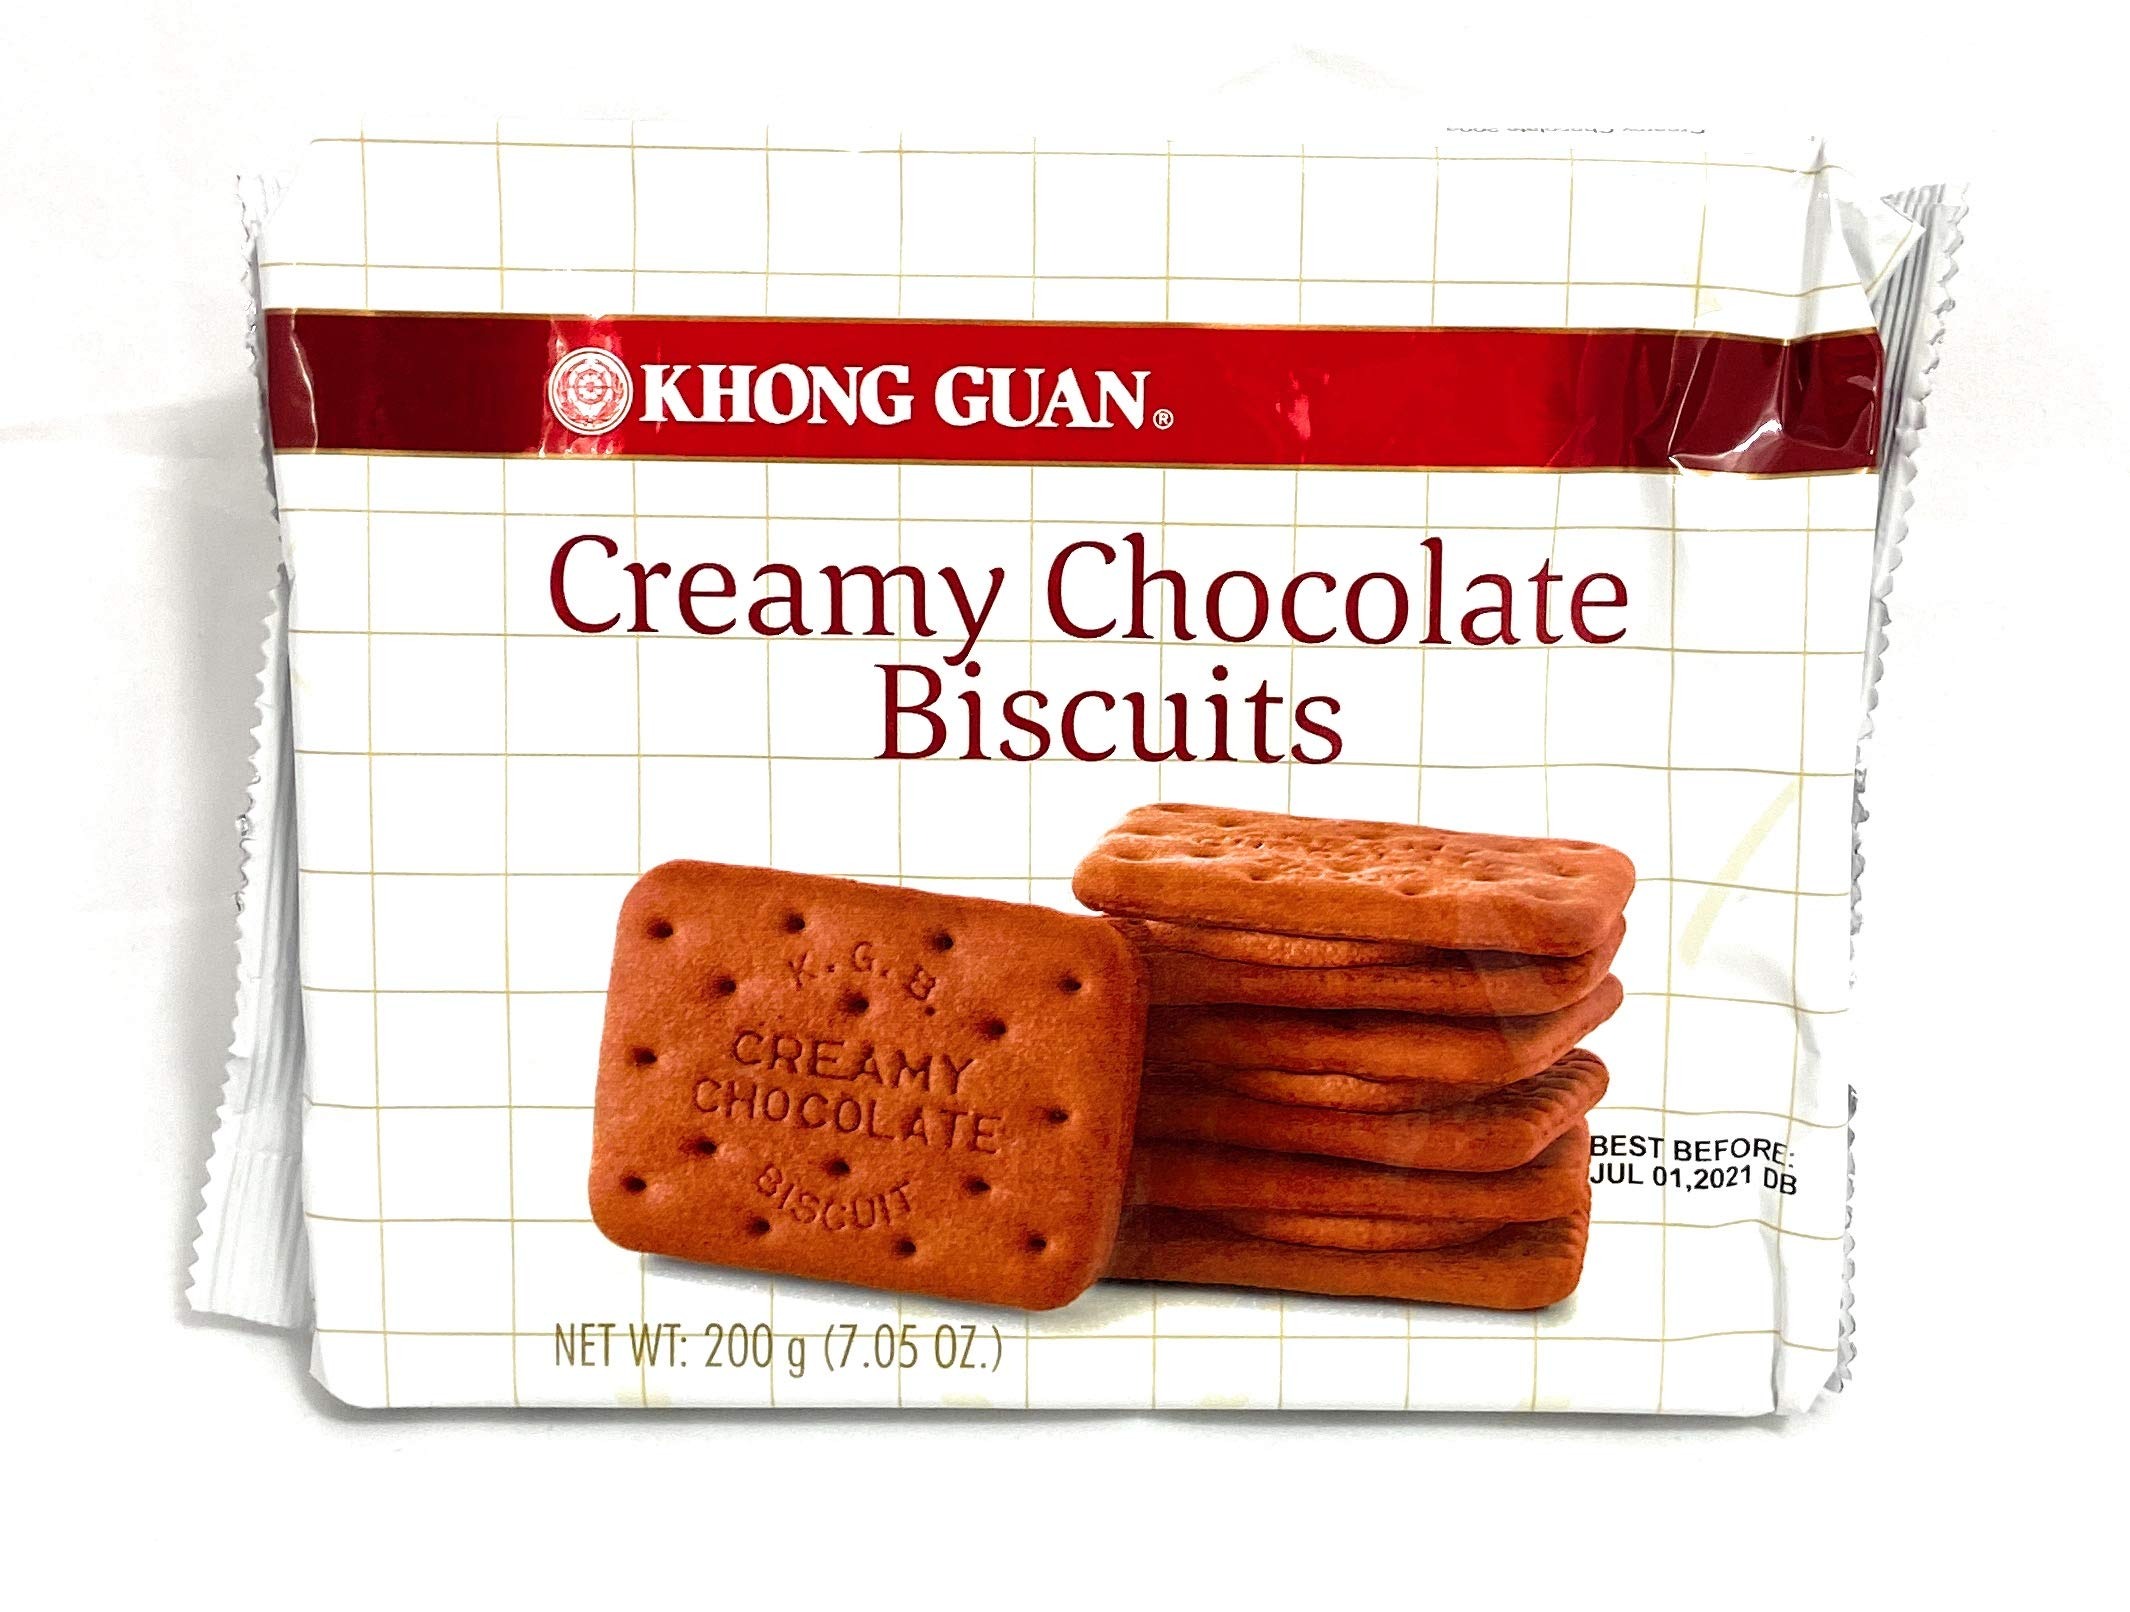
Item Name: Khong Guan Creamy Chocolate Biscuits 200g (7.05 oz)
Value: 1.0
Unit: Count

Price: 10.99